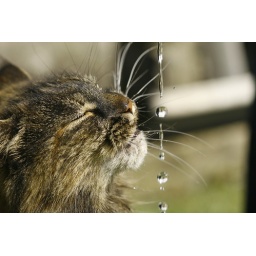
If you look in the water drops you can see little reflections of my house (upside-down)